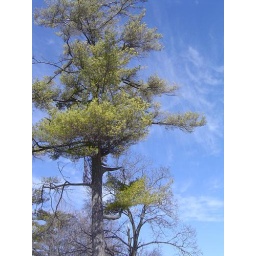
tall tree in the sky